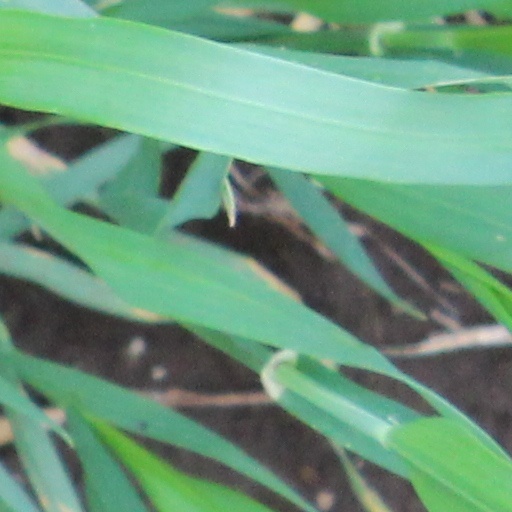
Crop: wheat